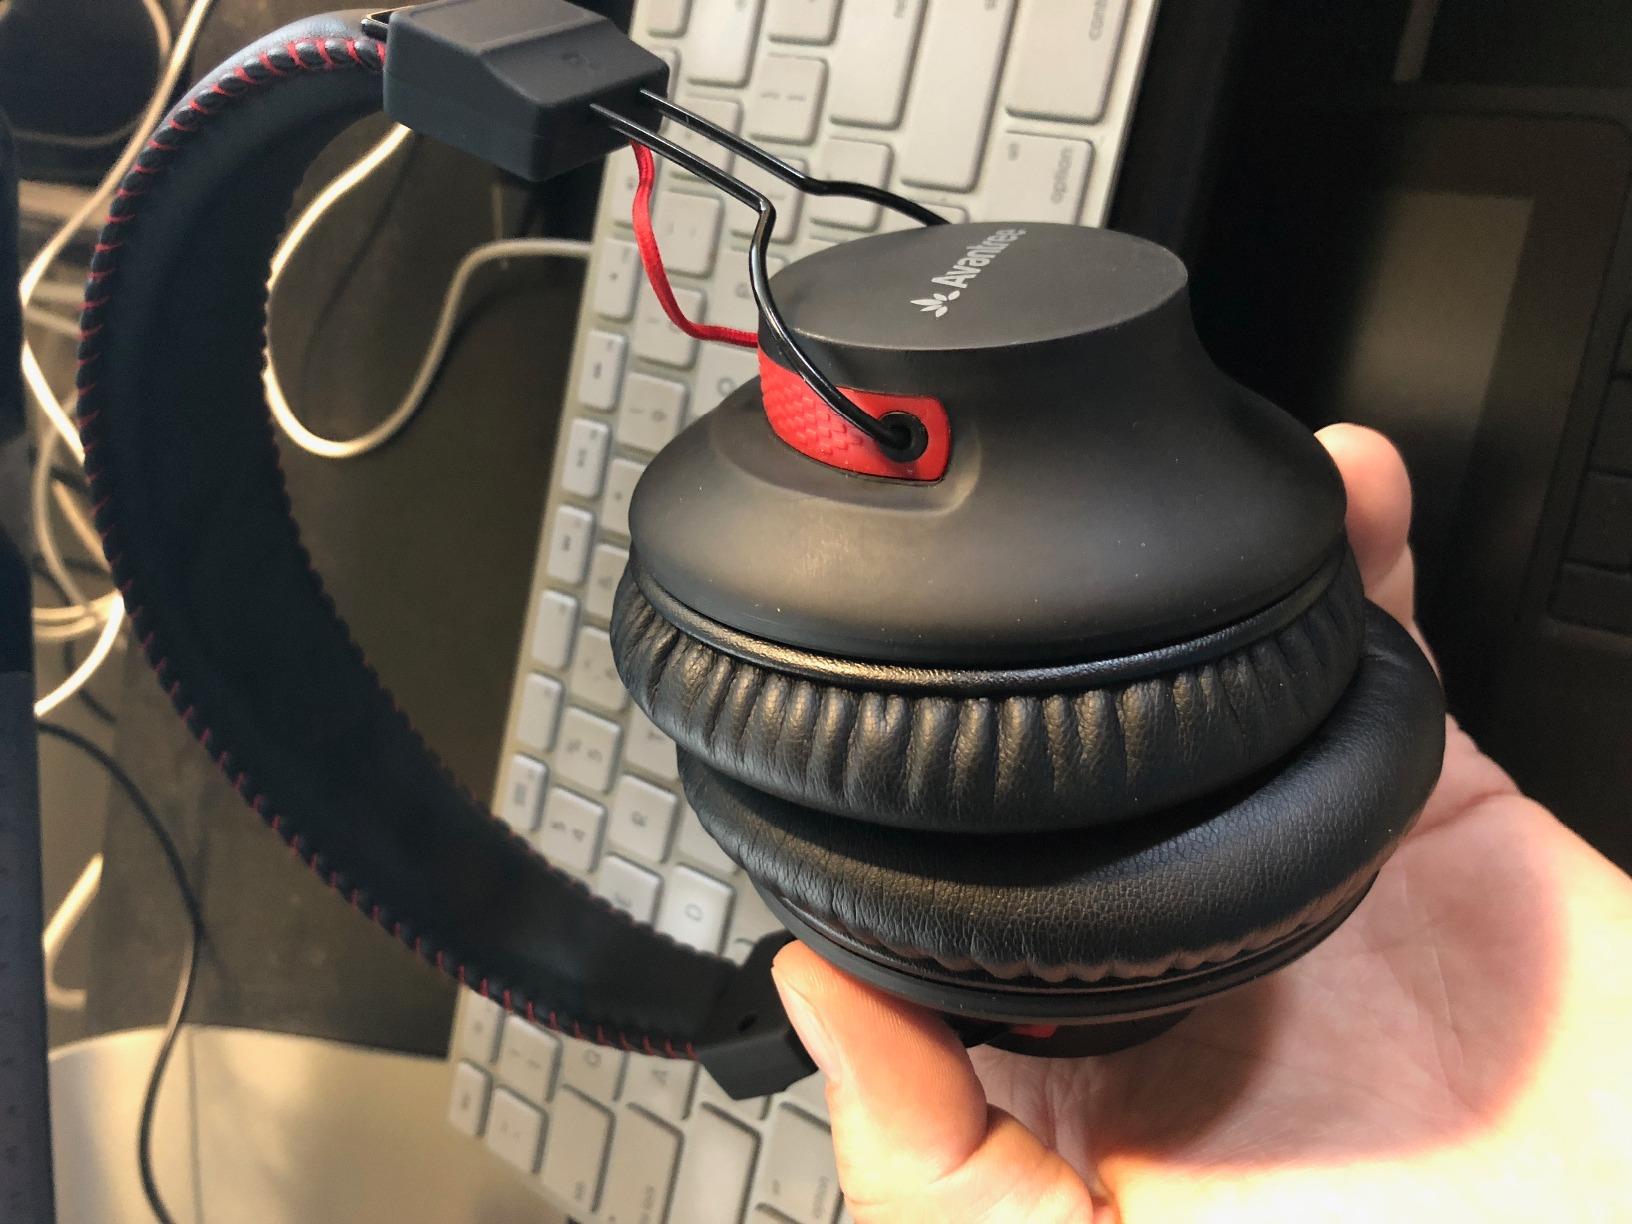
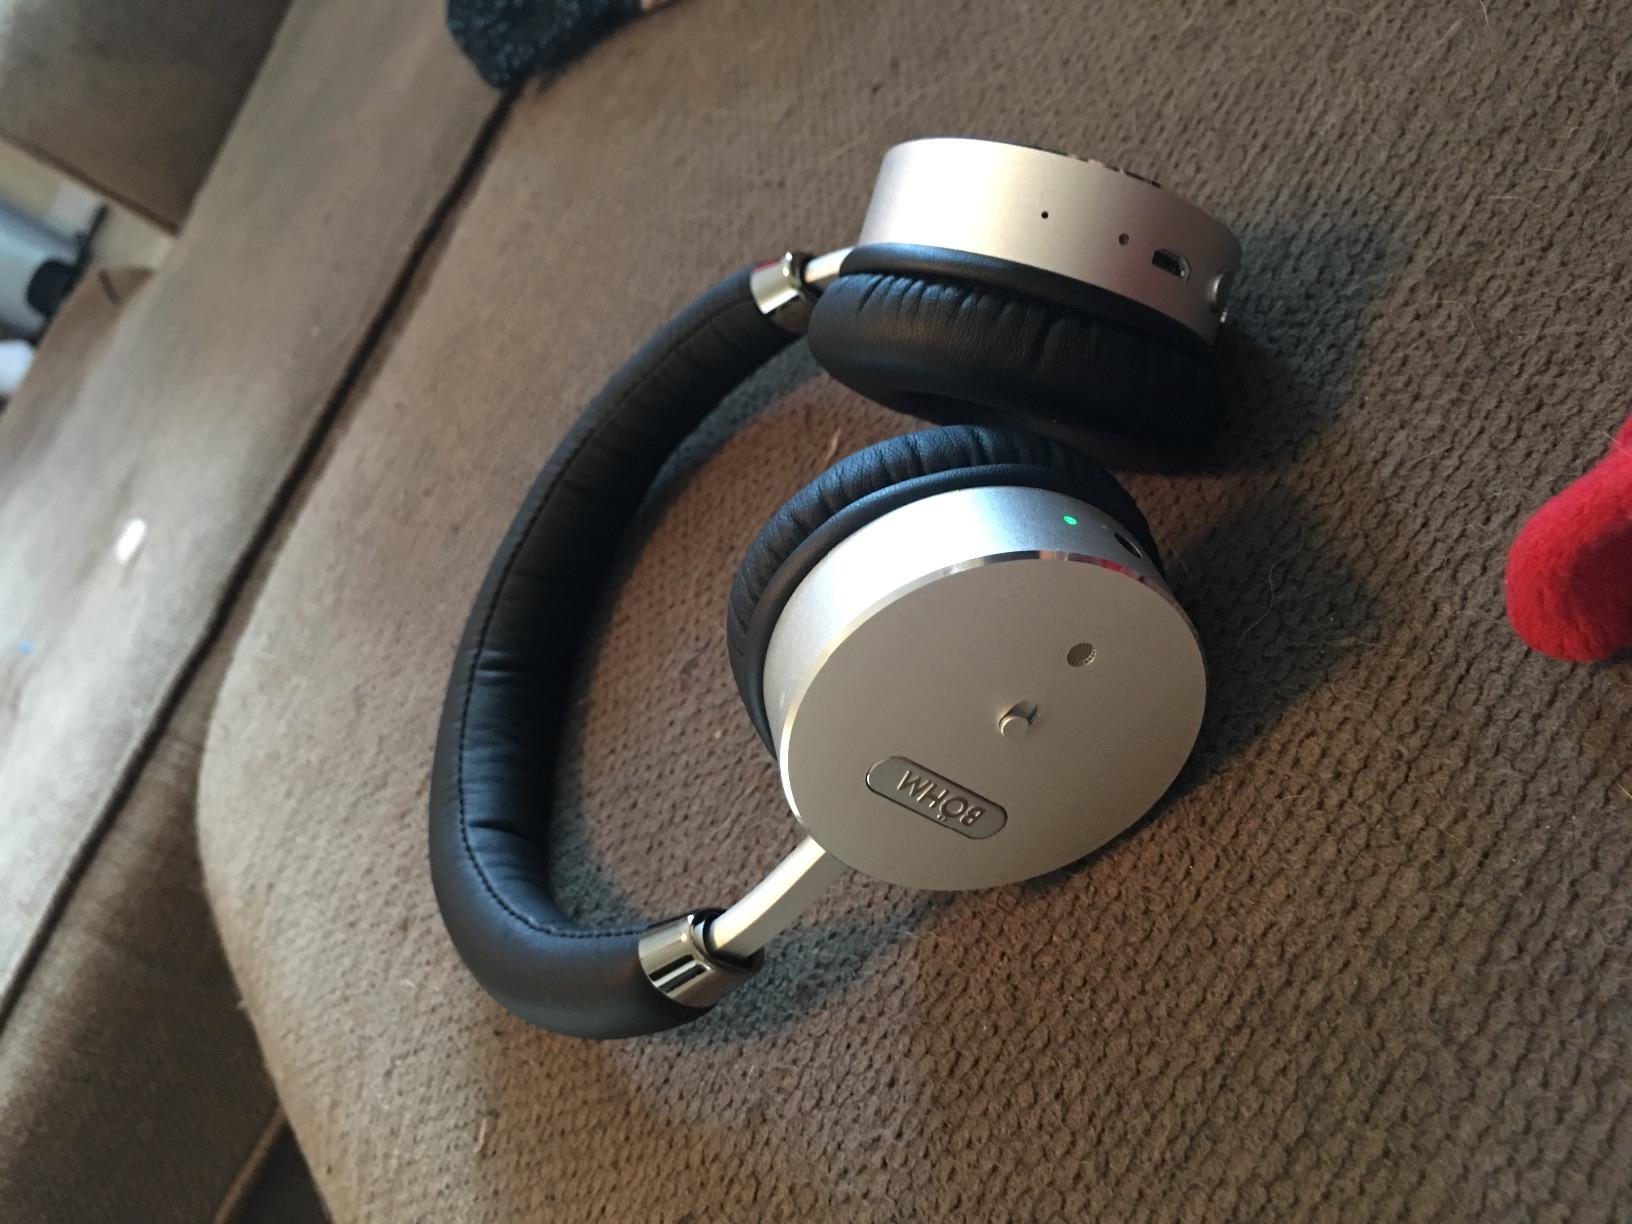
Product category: headphones
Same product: no